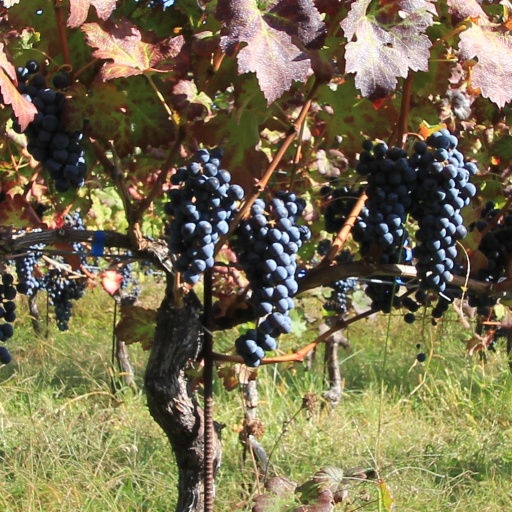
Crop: grape